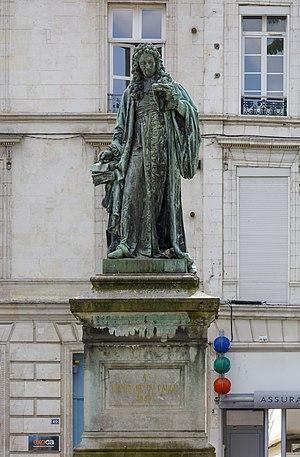
Charles du Fresne, sieur du Cange ou Du Cange est un historien, linguiste et philologue français, né le 18 décembre 1610 à Amiens et mort le 23 octobre 1688 à Paris.
Le Square Saint-Denis est un jardin public du centre ville d'Amiens, principal espace vert du centre ville, situé entre deux artères commerçantes, la rue de Noyon et la rue des Trois Cailloux, sur la place René Goblet.
Cet article recense les œuvres d'art à Amiens, en France.